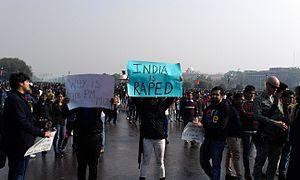
Le revolver Nirbheek est une arme de poing à barillet de six coups conçue, fabriquée et vendue depuis janvier 2014 par l'usine d'armement de Kanpur, une succursale de l'entreprise d'état Indian Ordnance Factories. Cette arme individuelle a été présentée comme un des modes de prévention possibles contre les nombreux viols en réunion sur la voie publique dont sont victimes les femmes indiennes.